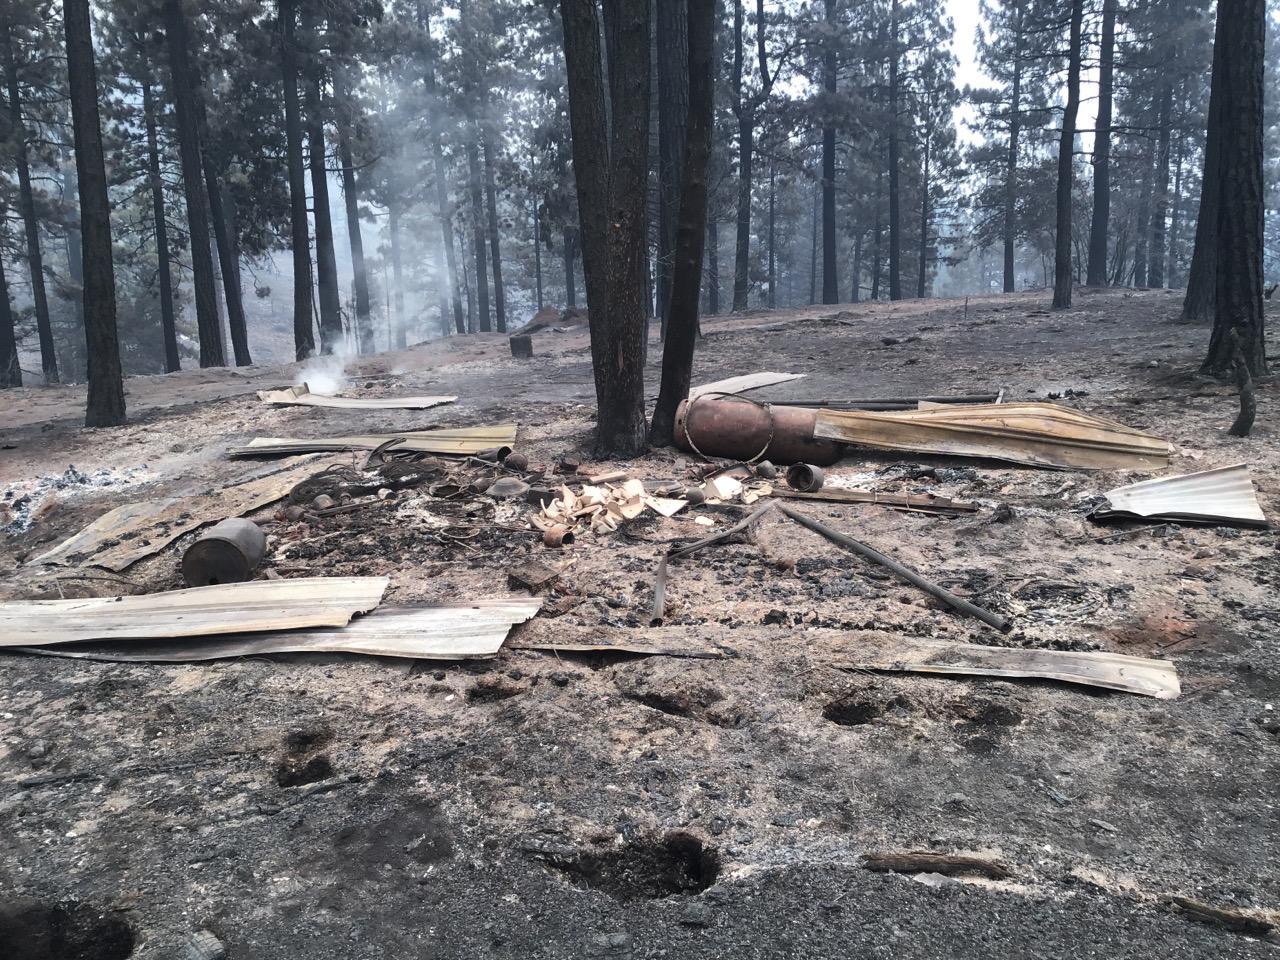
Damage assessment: destroyed